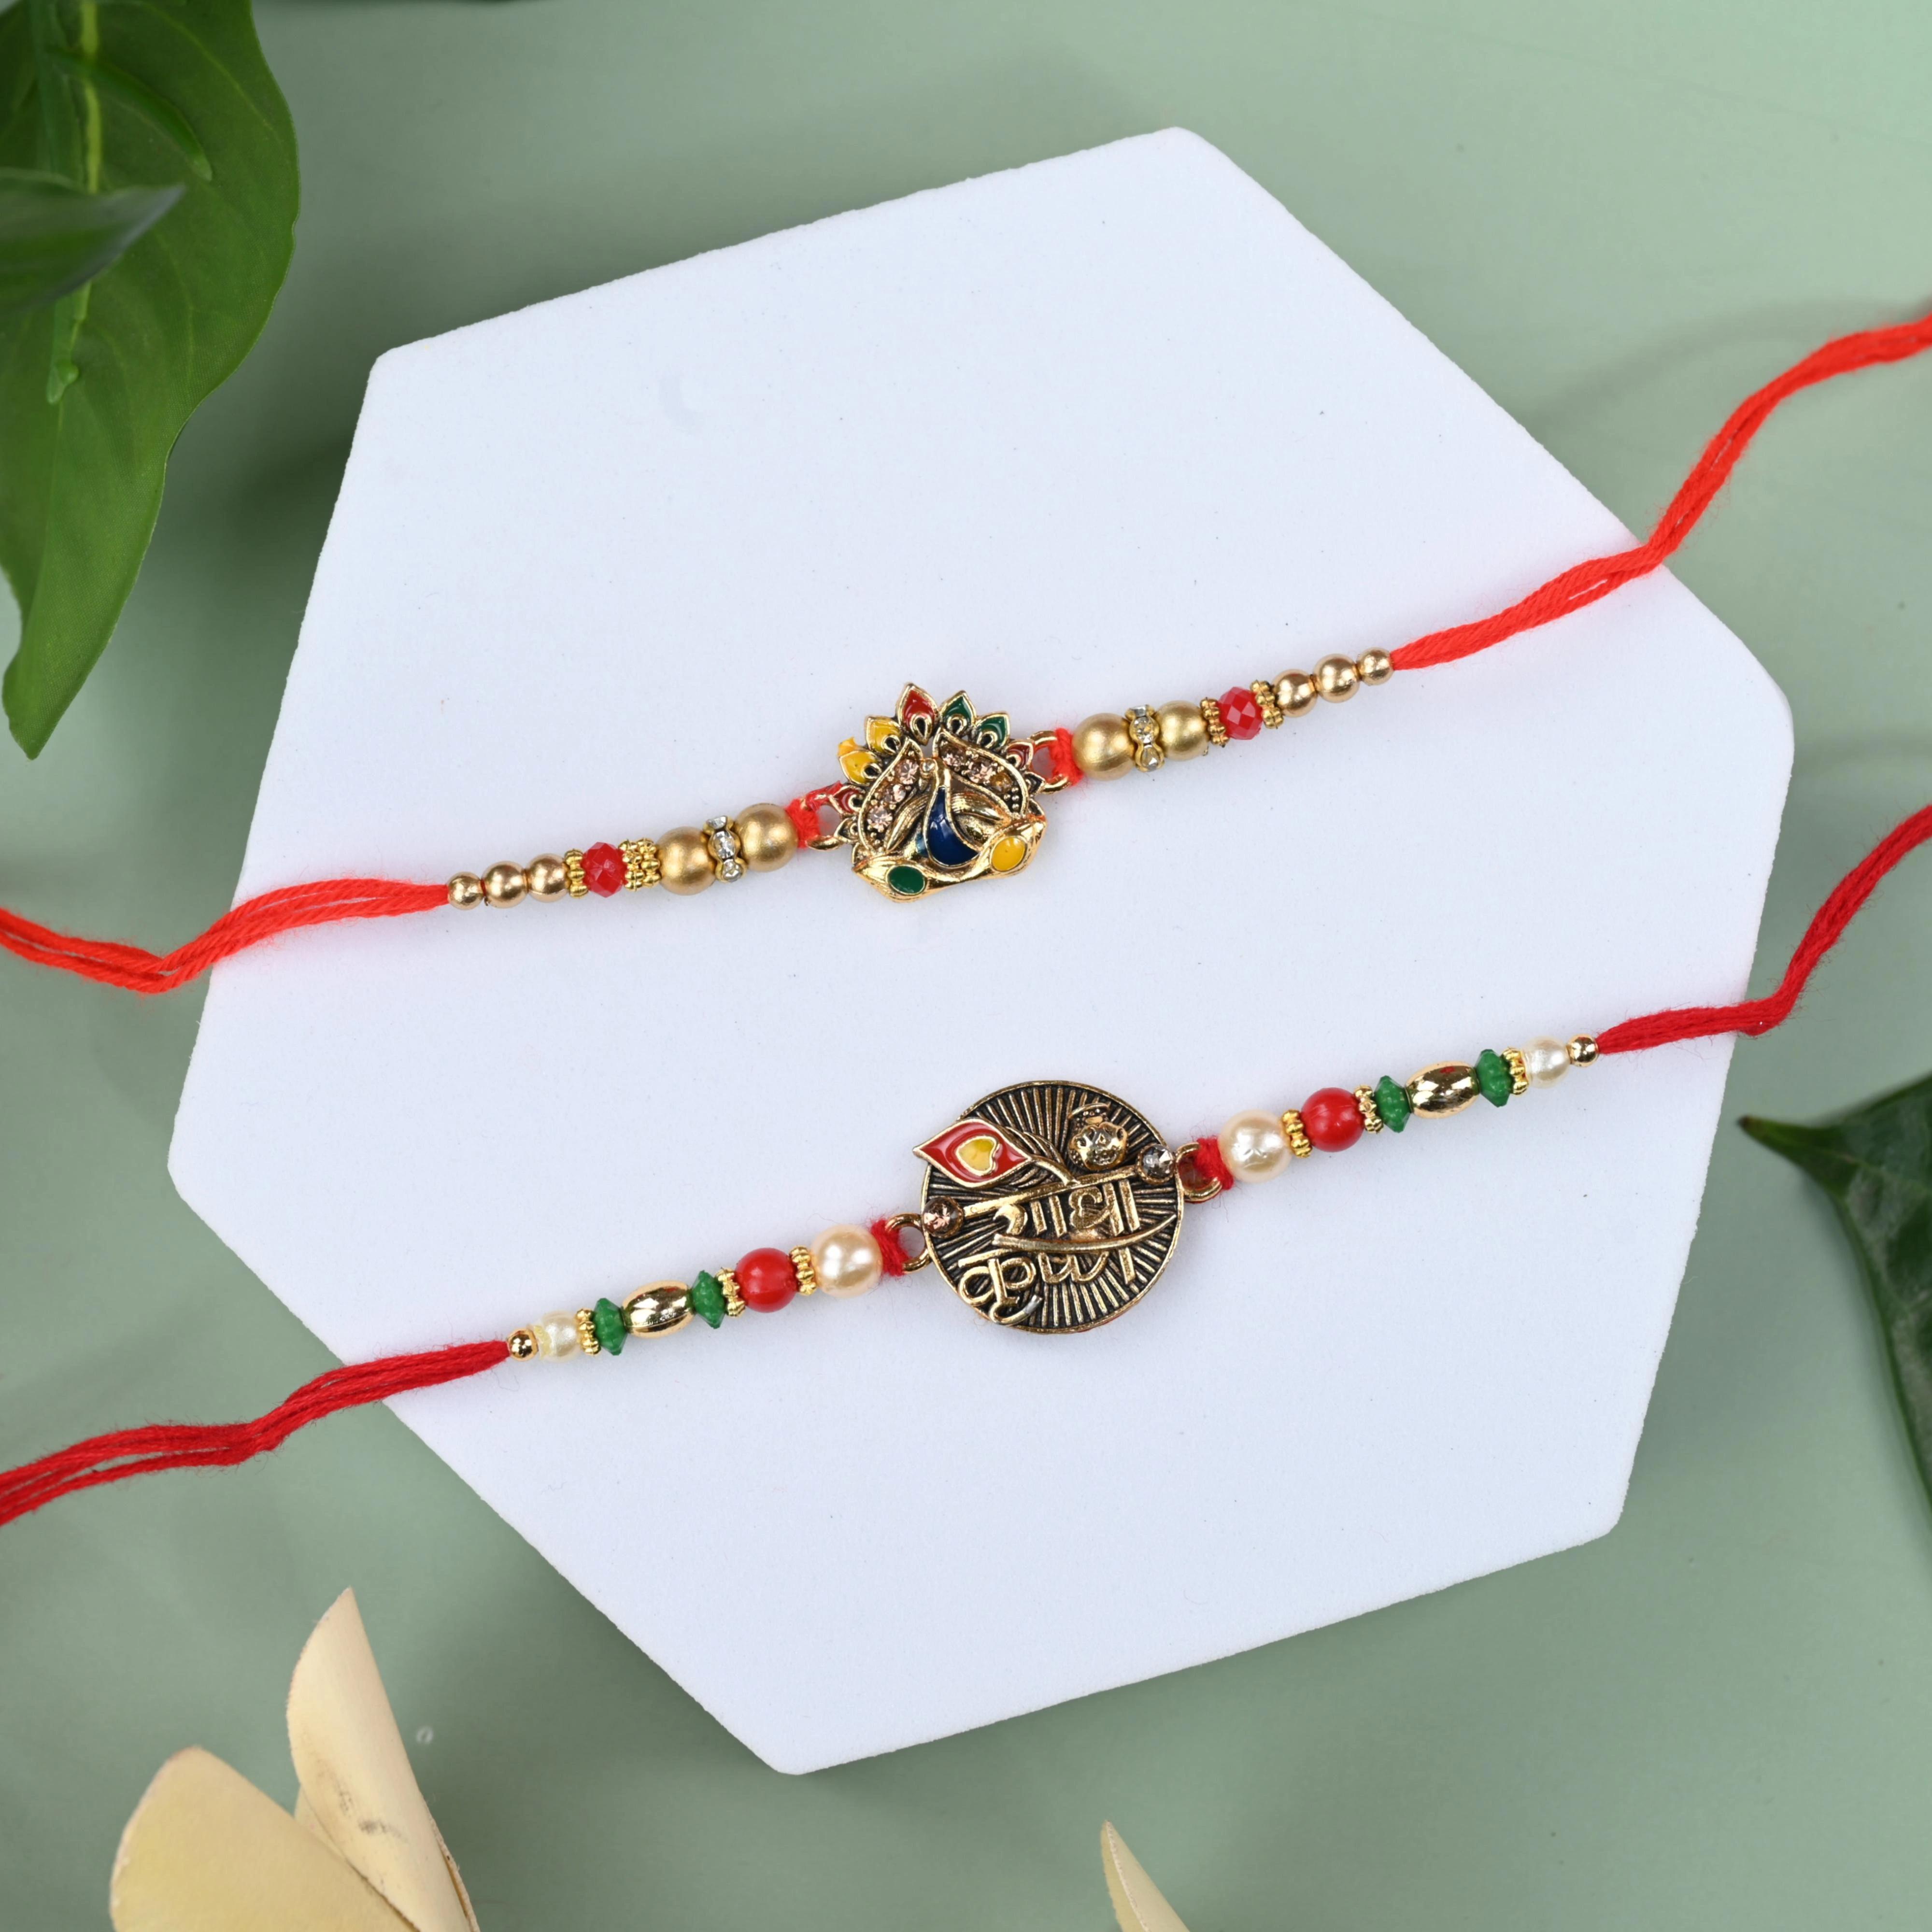
The Stone Aisle Set of 2 Divine Peacock and Radha-Krishna Rakhis for Raksha Bandhan - Handcrafted Traditional Rakhi with Red Threads and Beads
Type: Rakhis
Brand: The Stone Aisle
Price: Rs. 179
Celebrate the sacred festival of Raksha Bandhan with our Set of 2 Divine Peacock and Radha-Krishna Rakhis. Each Rakhi in this set is meticulously crafted with high-quality red threads and adorned with vibrant beads and intricate detailing. The central motifs of a Peacock and Radha-Krishna on each Rakhi symbolize beauty, love, and devotion, making these Rakhis a perfect representation of the bond between brothers and sisters. These Rakhis are not only beautiful but also durable and comfortable to wear, thanks to the premium materials used in their creation. The intricate designs and colorful embellishments reflect the rich cultural heritage and traditional craftsmanship.Celebrate the sacred festival of Raksha Bandhan with our Set of 2 Divine Peacock and Radha-Krishna Rakhis. Each Rakhi in this set is meticulously crafted with high-quality red threads and adorned with vibrant beads and intricate detailing. The central motifs of a Peacock and Radha-Krishna on each Rakhi symbolize beauty, love, and devotion, making these Rakhis a perfect representation of the bond between brothers and sisters. These Rakhis are not only beautiful but also durable and comfortable to wear, thanks to the premium materials used in their creation. The intricate designs and colorful embellishments reflect the rich cultural heritage and traditional craftsmanship.Celebrate the sacred festival of Raksha Bandhan with our Set of 2 Divine Peacock and Radha-Krishna Rakhis. Each Rakhi in this set is meticulously crafted with high-quality red threads and adorned with vibrant beads and intricate detailing. The central motifs of a Peacock and Radha-Krishna on each Rakhi symbolize beauty, love, and devotion, making these Rakhis a perfect representation of the bond between brothers and sisters. These Rakhis are not only beautiful but also durable and comfortable to wear, thanks to the premium materials used in their creation. The intricate designs and colorful embellishments reflect the rich cultural heritage and traditional craftsmanship.Celebrate the sacred festival of Raksha Bandhan with our Set of 2 Divine Peacock and Radha-Krishna Rakhis. Each Rakhi in this set is meticulously crafted with high-quality red threads and adorned with vibrant beads and intricate detailing. The central motifs of a Peacock and Radha-Krishna on each Rakhi symbolize beauty, love, and devotion, making these Rakhis a perfect representation of the bond between brothers and sisters. These Rakhis are not only beautiful but also durable and comfortable to wear, thanks to the premium materials used in their creation. The intricate designs and colorful embellishments reflect the rich cultural heritage and traditional craftsmanship. Celebrate the sacred festival of Raksha Bandhan with our Set of 2 Divine Peacock and Radha-Krishna Rakhis. Each Rakhi in this set is meticulously crafted with high-quality red threads and adorned with vibrant beads and intricate detailing. The central motifs of a Peacock and Radha-Krishna on each Rakhi symbolize beauty, love, and devotion, making these Rakhis a perfect representation of the bond between brothers and sisters. These Rakhis are not only beautiful but also durable and comfortable to wear, thanks to the premium materials used in their creation. The intricate designs and colorful embellishments reflect the rich cultural heritage and traditional craftsmanship.
Features: Divine Peacock and Radha-Krishna Design: This set includes two beautifully crafted Rakhis, each featuring a central motif of a Peacock and Radha-Krishna, symbolizing beauty, love, and devotion.,Premium Quality Materials: Made with high-quality red threads and adorned with durable beads, ensuring longevity and comfort for all-day wear.,Intricate Handcrafted Details: Each Rakhi showcases intricate designs with colorful beads and embellishments, reflecting traditional craftsmanship.,Perfect for Raksha Bandhan: Ideal for sisters to tie on their brothers' wrists, representing the sacred bond of protection and love during Raksha Bandhan.,Gift-Ready Packaging: Comes in elegant packaging, ready to be gifted, making it an excellent choice for celebrating Raksha Bandhan.